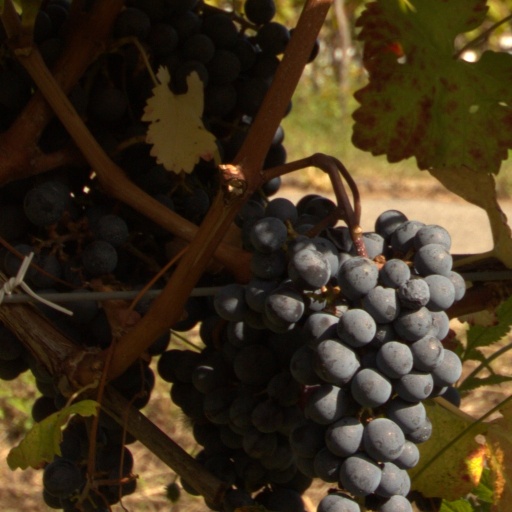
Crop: grape